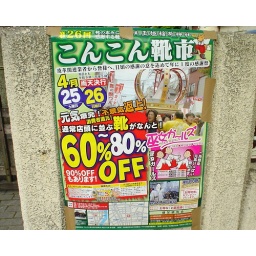
Guide to kon Kon shoes market @ Kiyokawa ( near Asakusa )